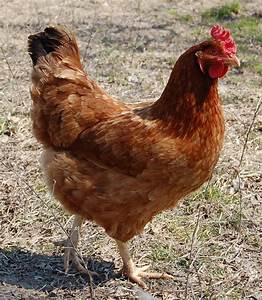
Label: chicken